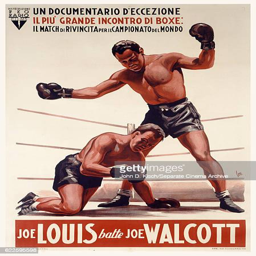
movie poster advertises the release of a filmed version of a boxing match between professional boxer